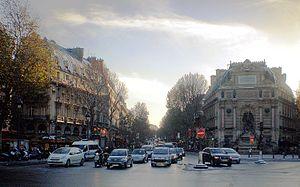
Boulevard Saint-Michel - Paris V
Le boulevard Saint-Michel est une voie de Paris séparant les 5ᵉ et 6ᵉ arrondissements depuis la Seine jusqu'au quartier de Port-Royal.